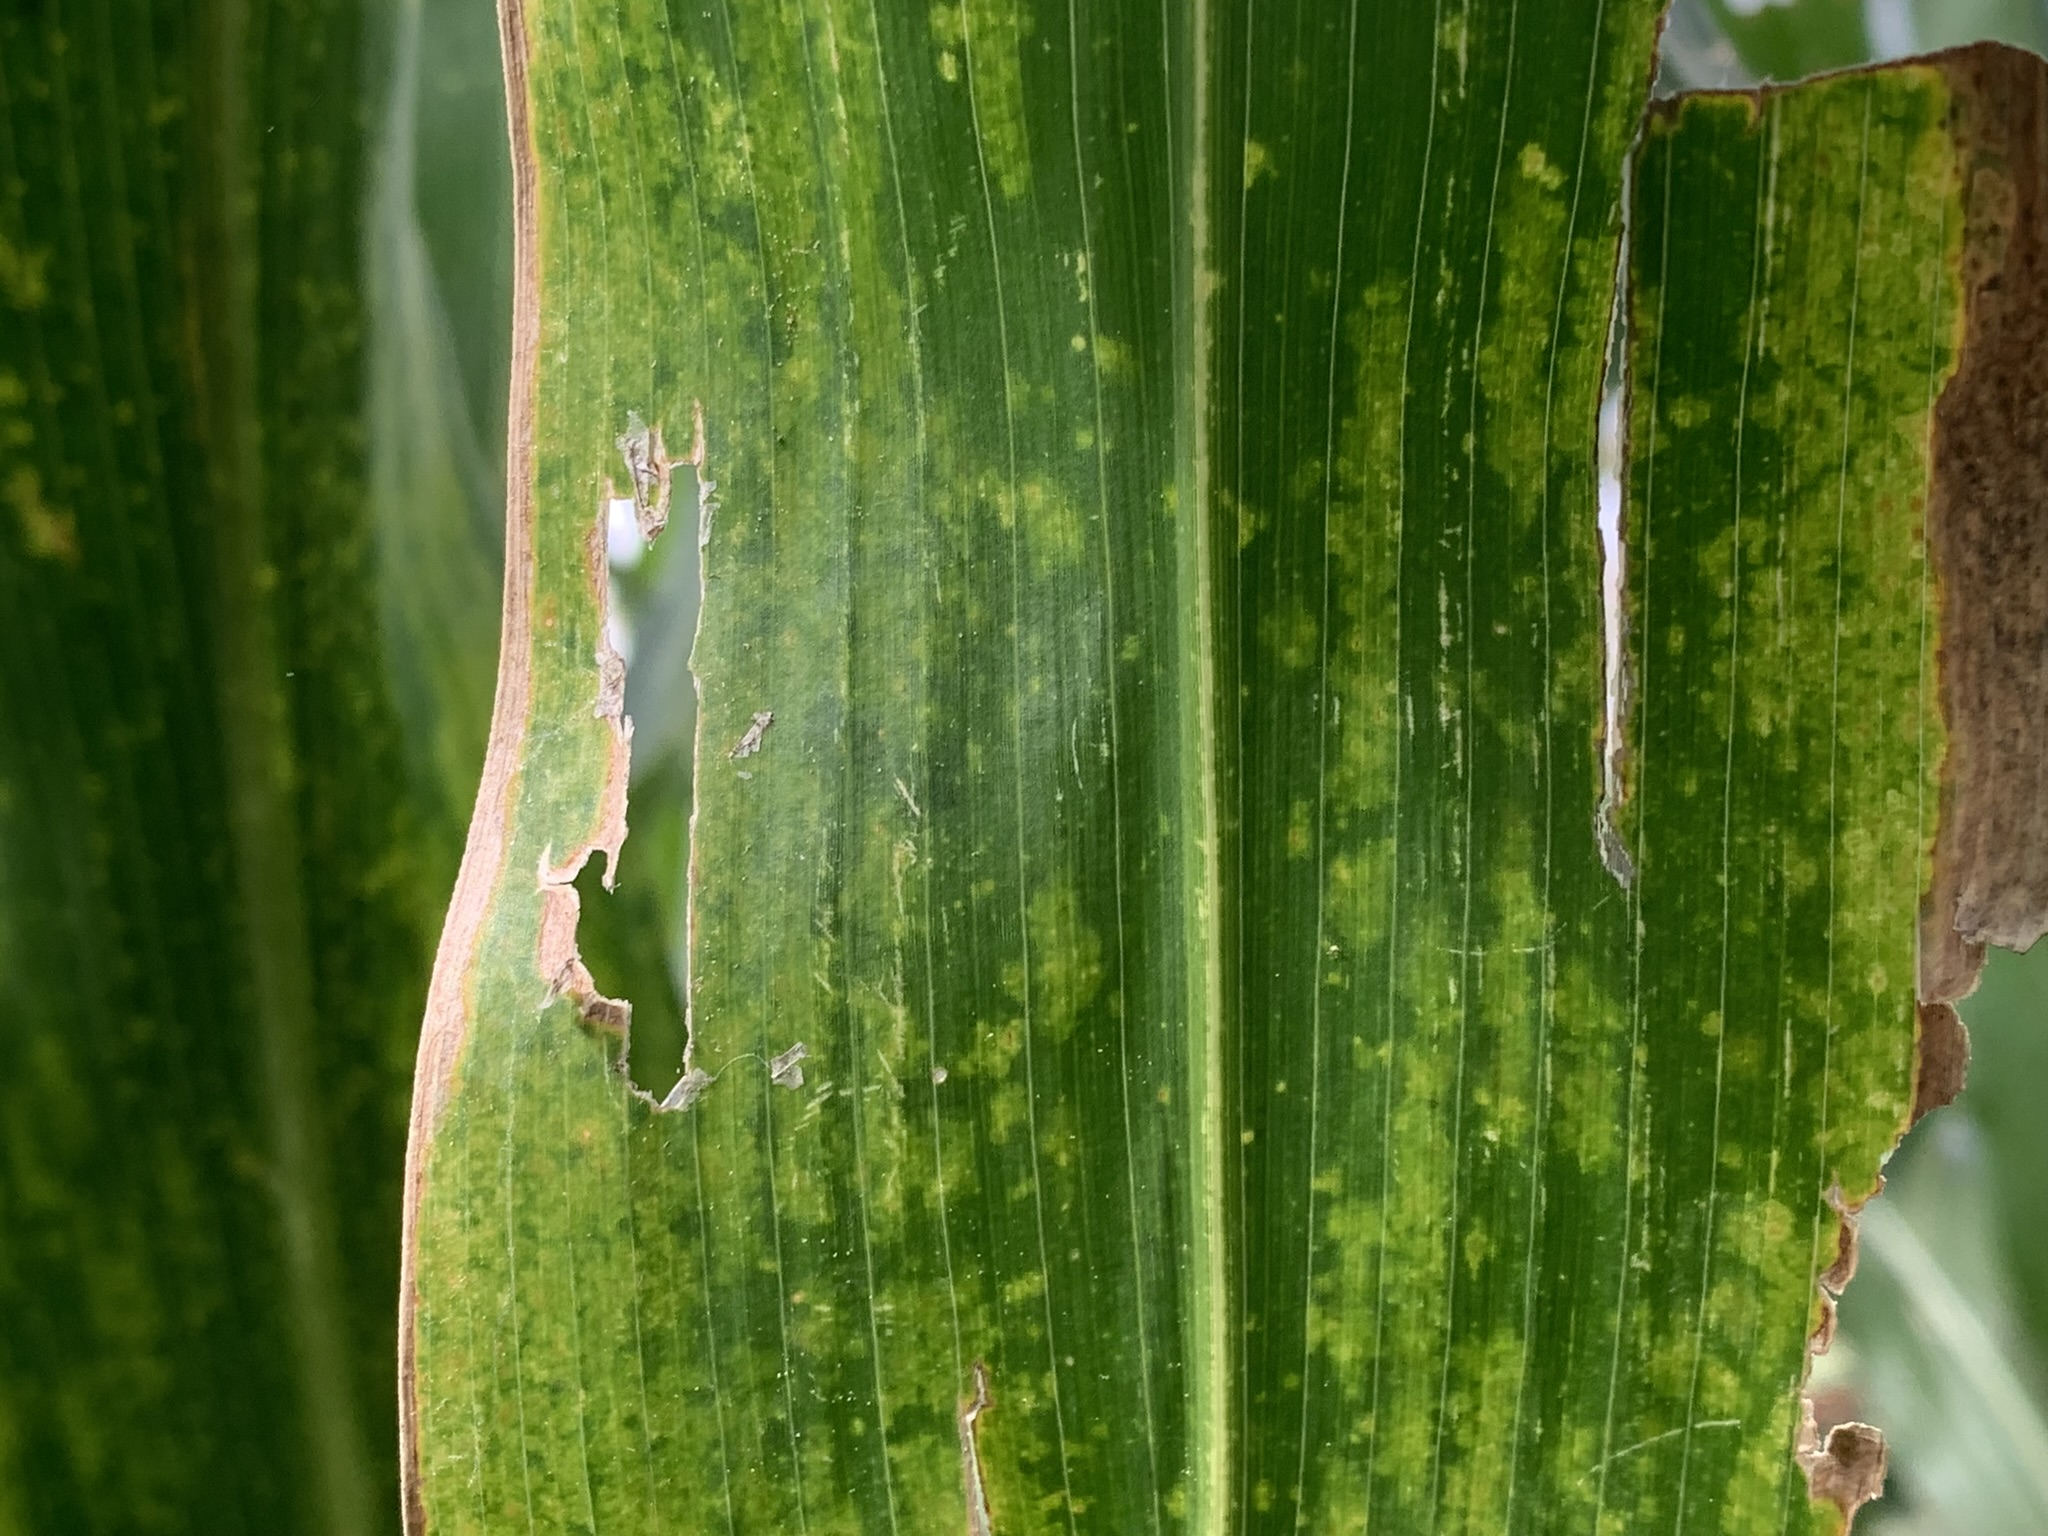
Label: MLN